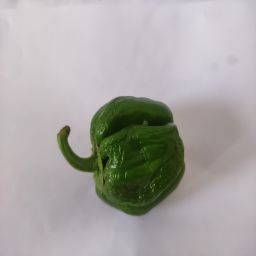
Crop: Bell Pepper
Quality: Ripe